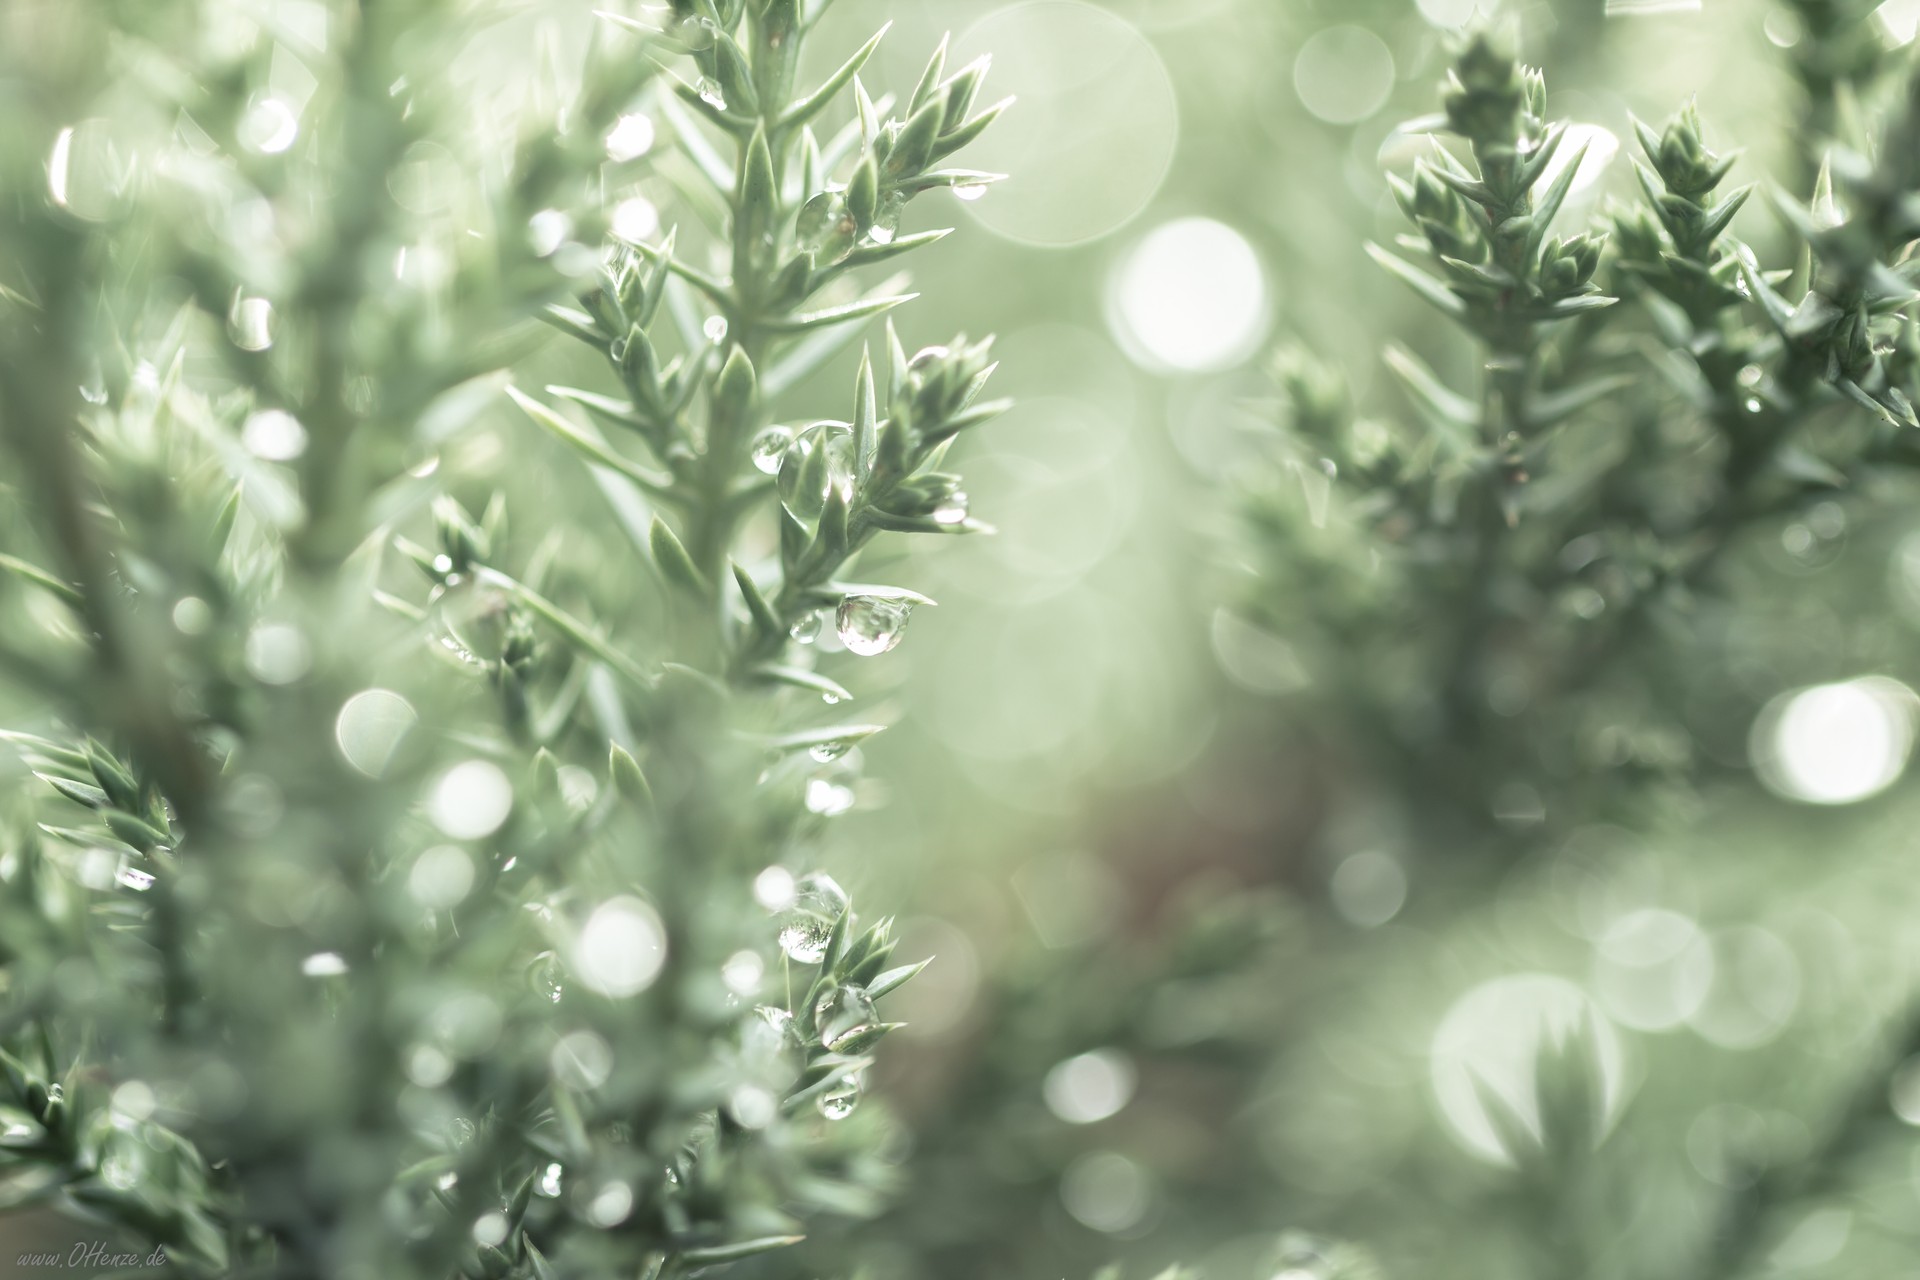
calm, green, macro, morning, leaf, tree, close up, branch, plant, pine family, fir, conifer, grass, water, sunlight, macro photography, evergreen, twig, moisture, herb